Francois Cousin House (Slidell, Louisiana)

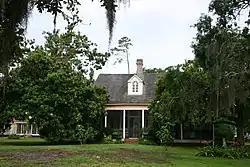

The Francois Cousin House near Slidell is located in eastern St. Tammany Parish, Louisiana, west of the City of Slidell, Louisiana. The house is a French Creole Cottage, likely built between 1778 and 1790, by Jean Francois Cousin. Cousin, born in 1745 in New Orleans, managed his father's lumber and brick making business interests on the north shore of Lake Pontchartrain. He built this home facing Bayou Liberty which has direct access to Lake Pontchartrain. Behind the home are the pits used to mine the clay. Cousin also owned property in Lacombe, Louisiana.